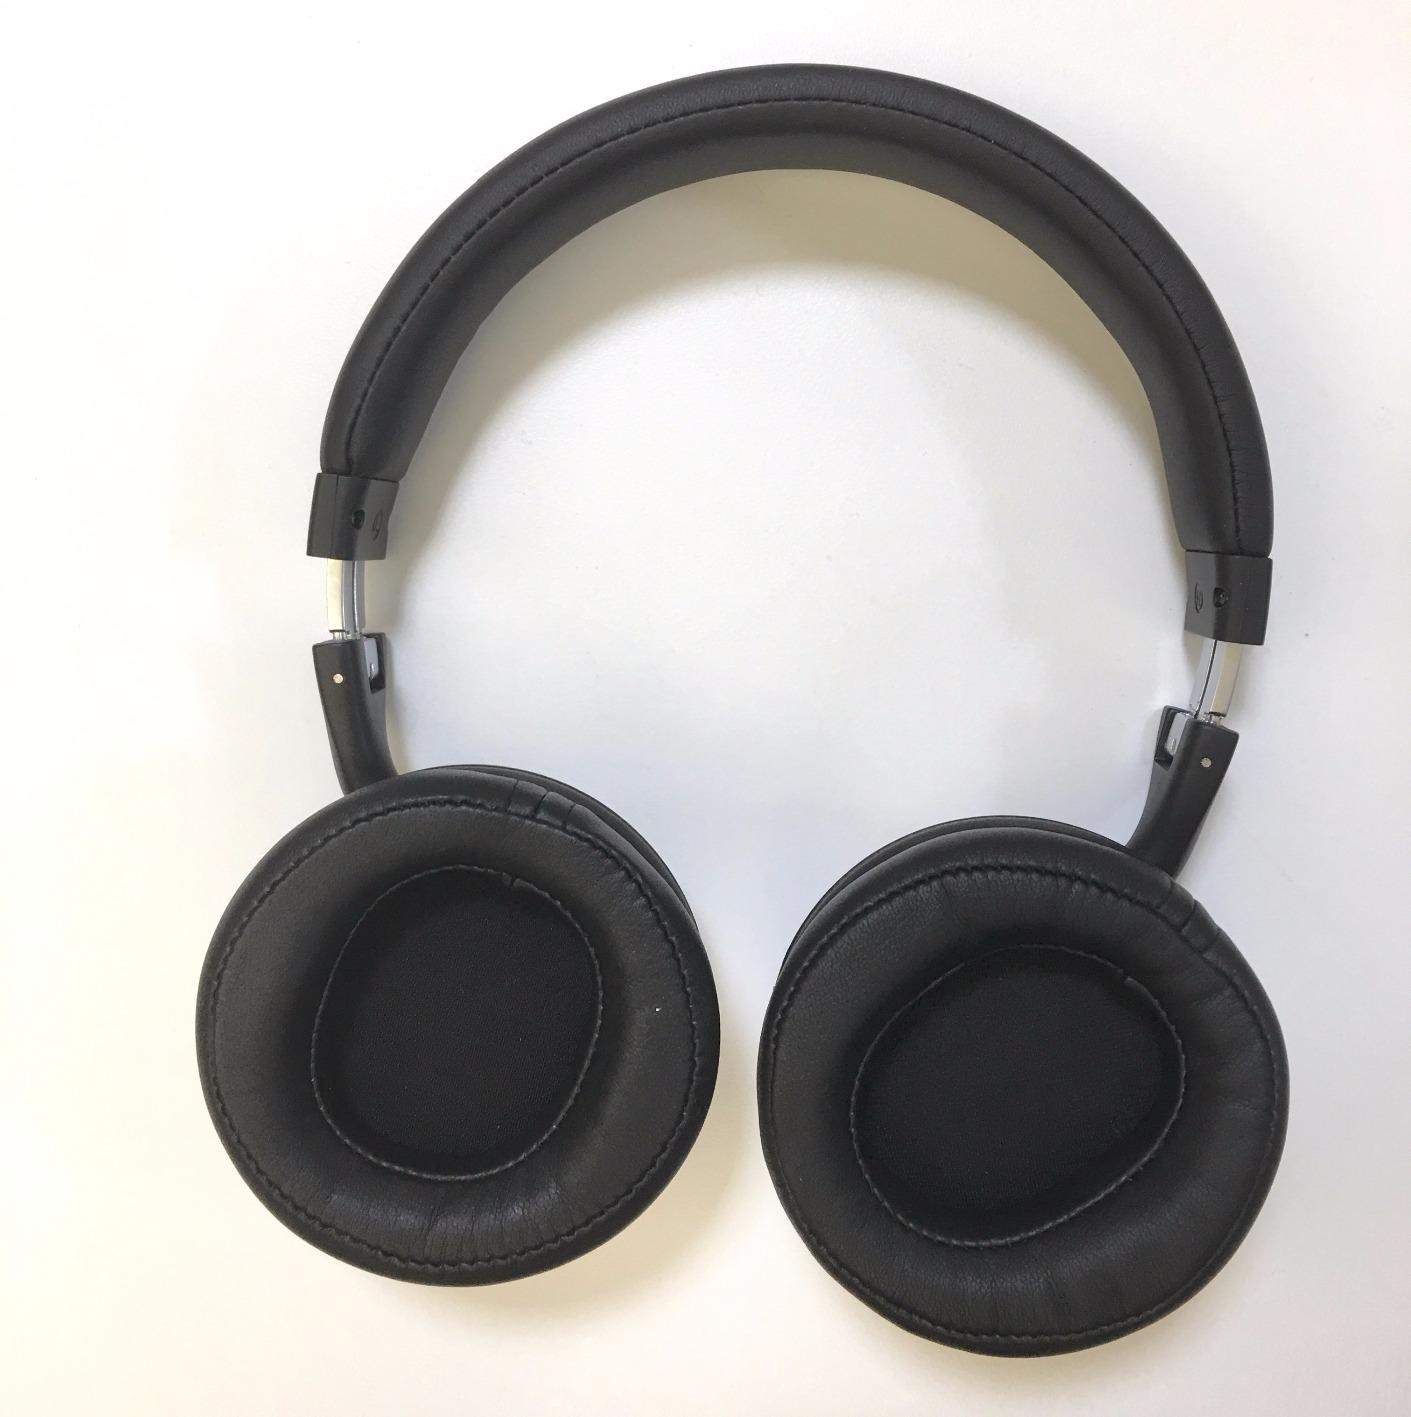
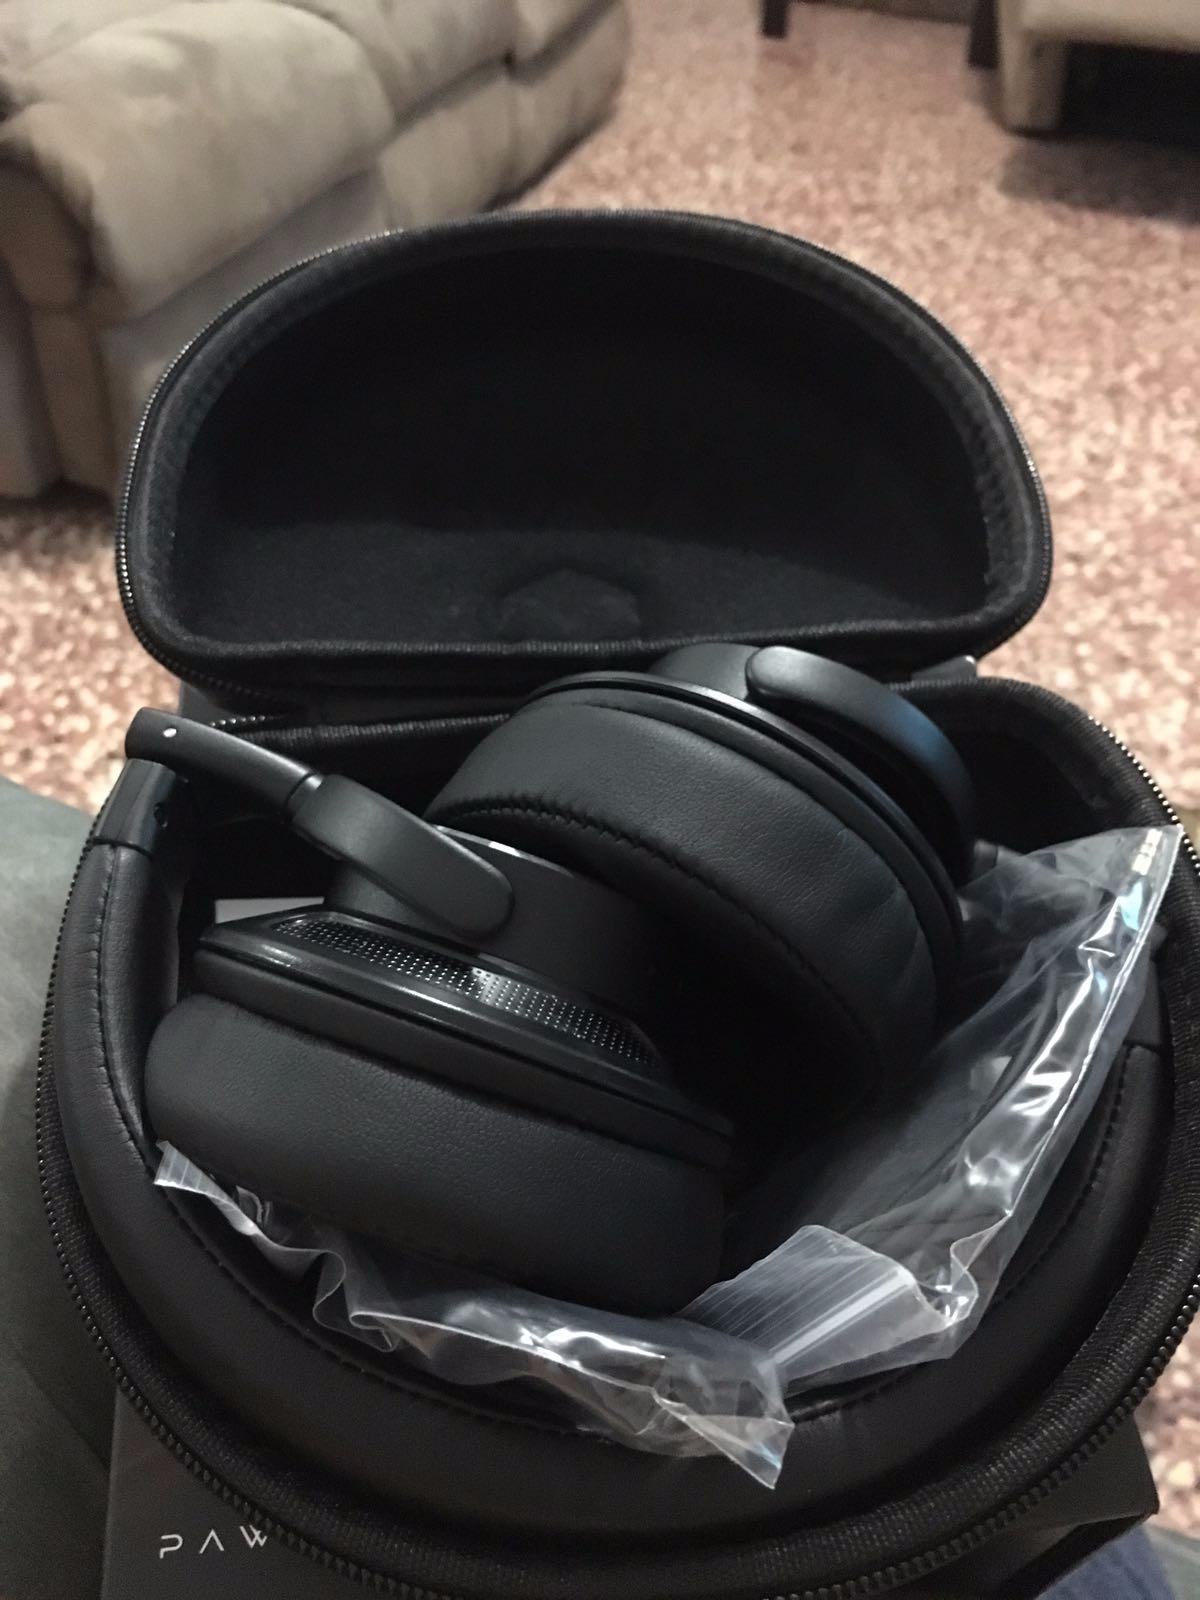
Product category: headphones
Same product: yes